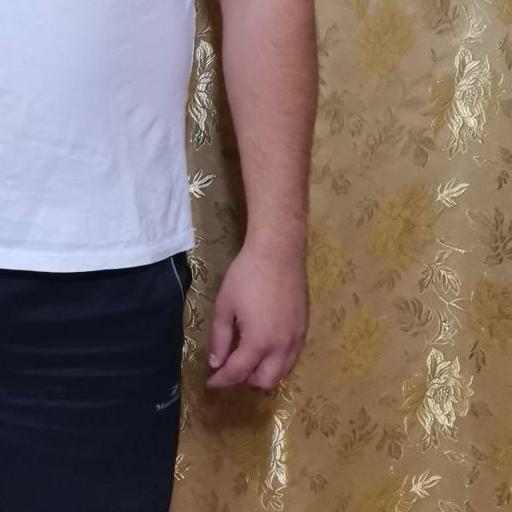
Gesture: no_gesture